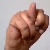
The image shows a hand gesture representing the letter 'N' in Indian Sign Language.